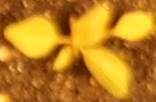
Label: Redroot Pigweed